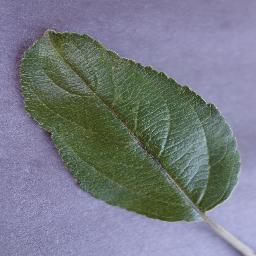
Label: Apple___healthy